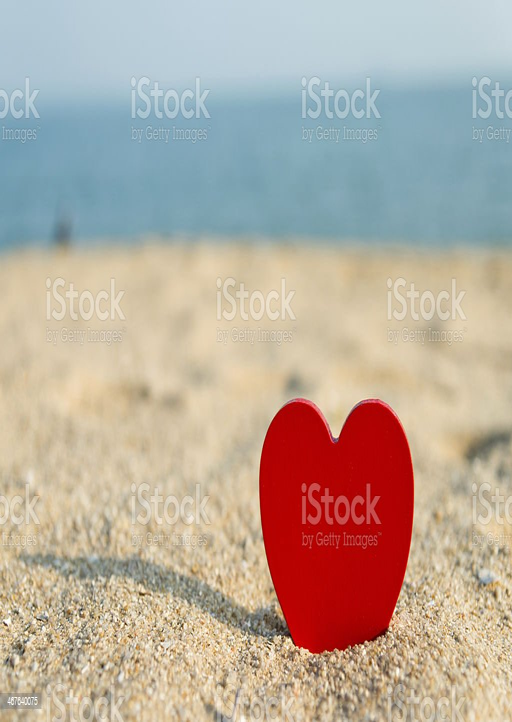
red heart stuck in sand overlooking the ocean royalty - free